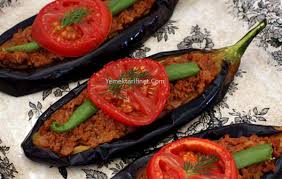
Yemek: karniyarik